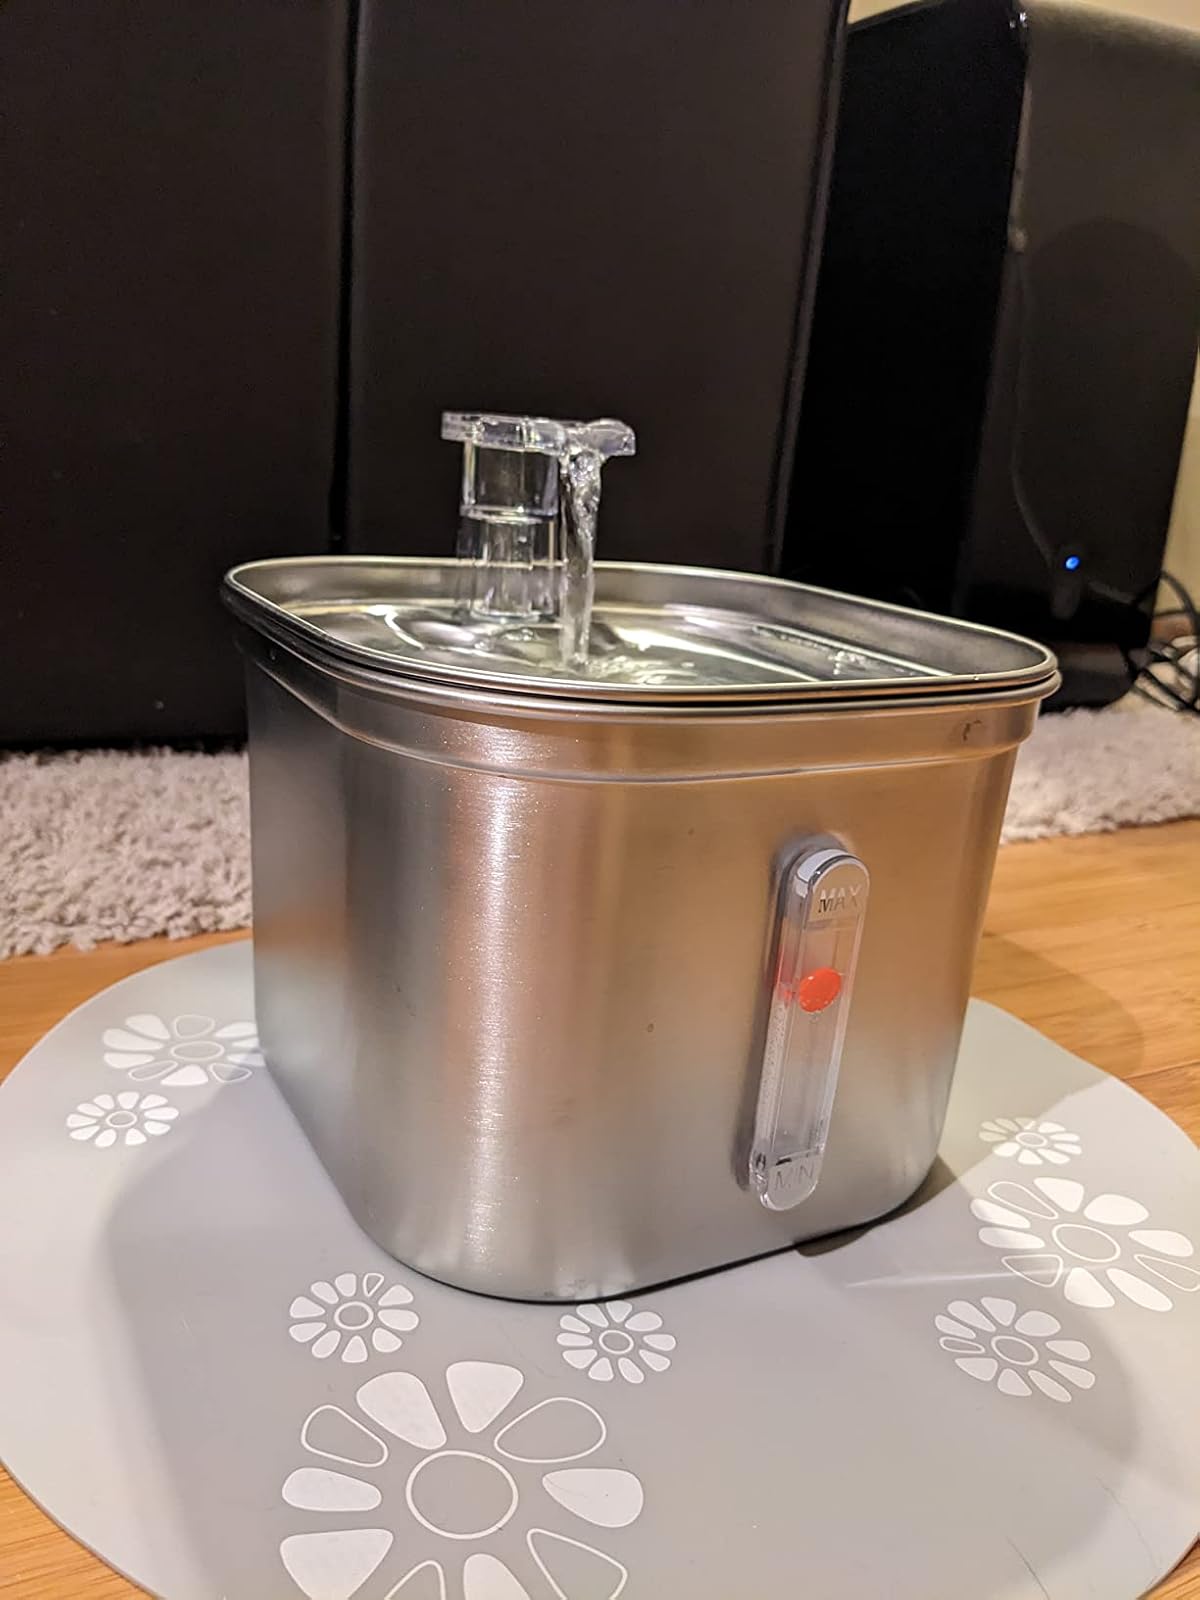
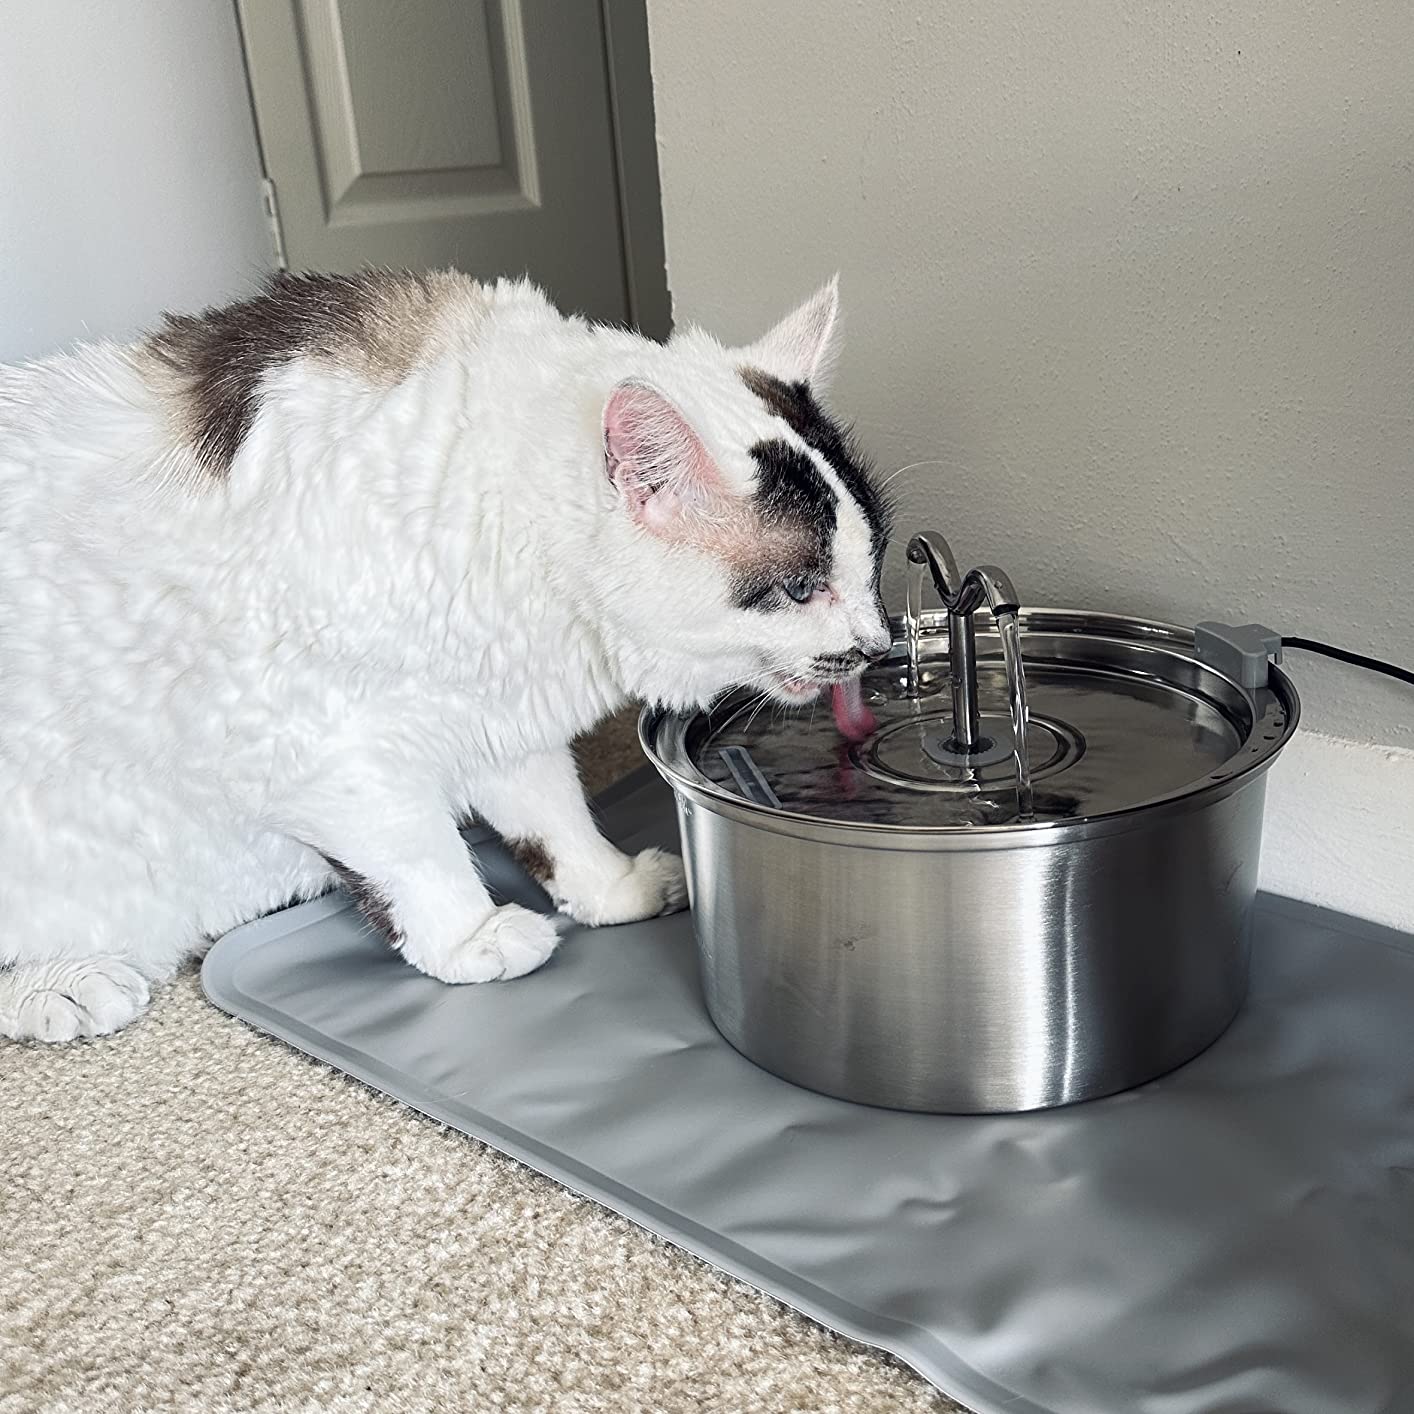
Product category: items_bowl
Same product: no